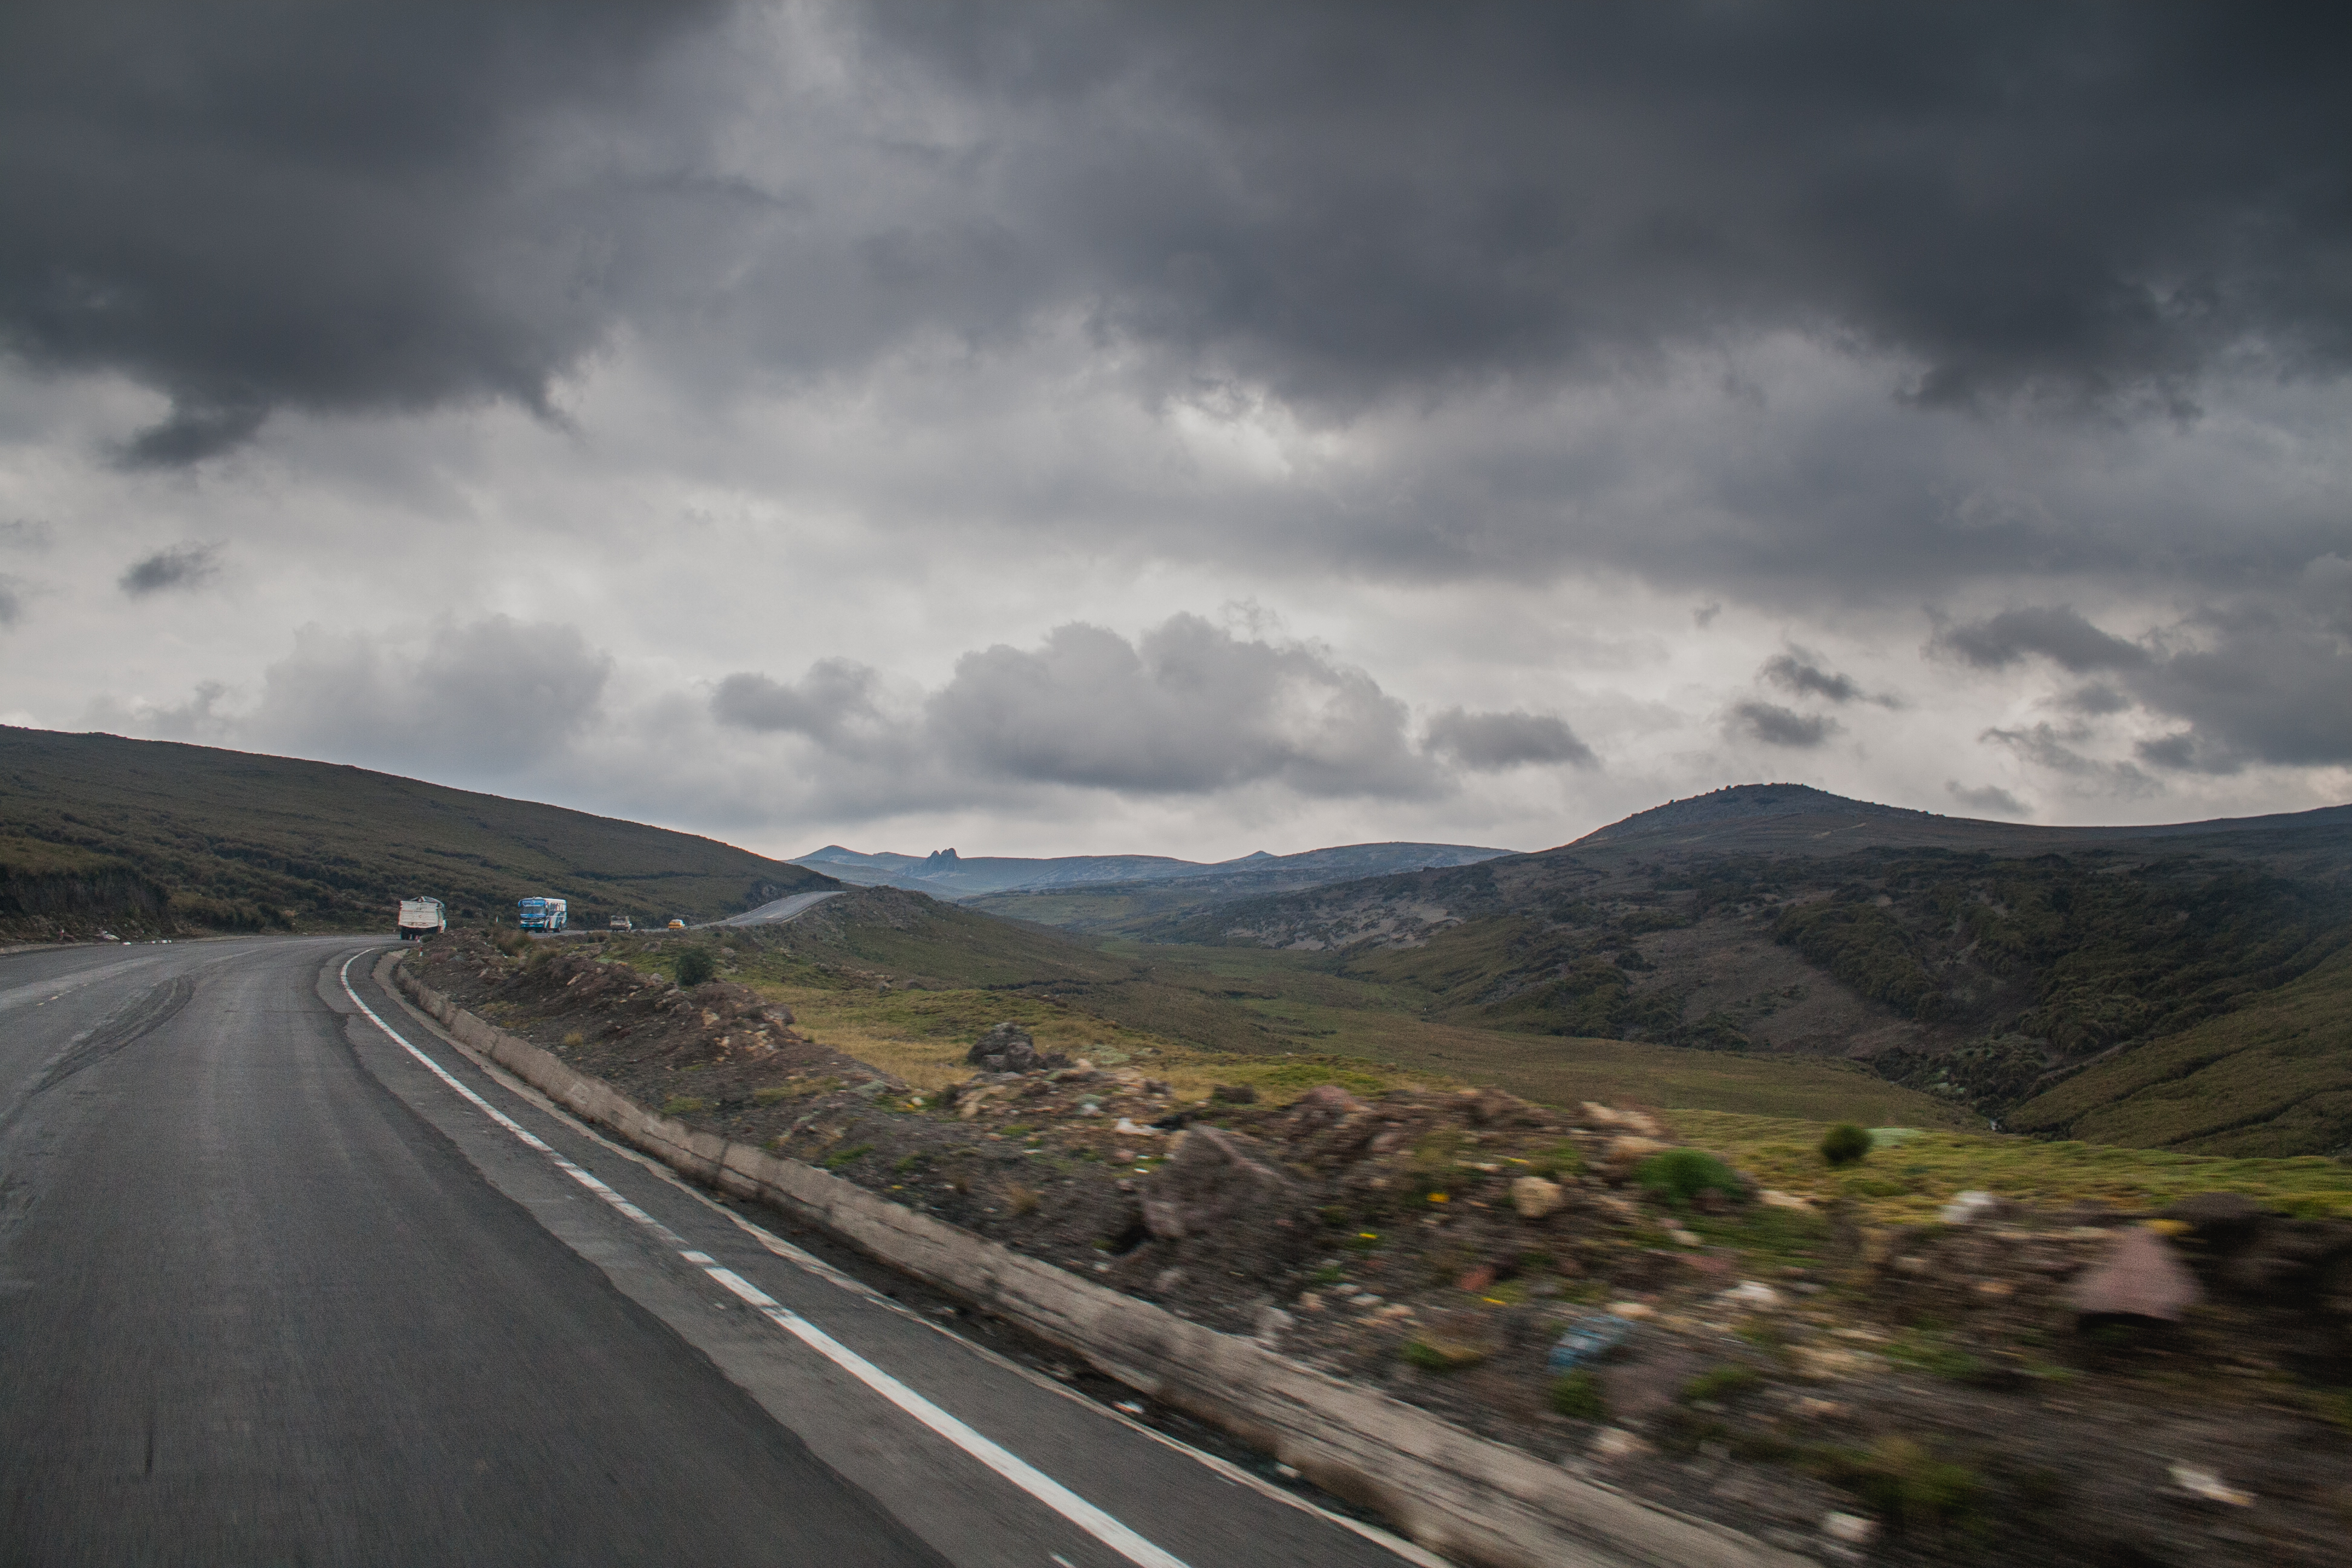
landscape, nature, horizon, mountain, cloud, sky, road, cloudy, hill, highway, mountain range, weather, road trip, clouds, mountains, infrastructure, cars, mountain pass, meteorological phenomenon, atmospheric phenomenon, mountainous landforms, controlled access highway